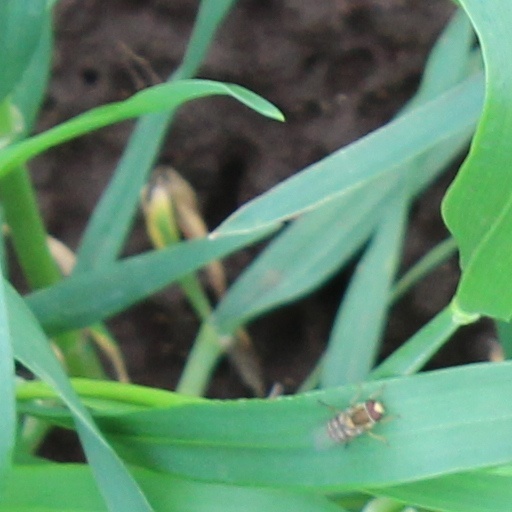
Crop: wheat